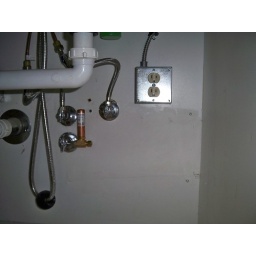
patching underneath kitchen sink